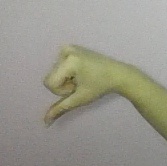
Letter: waw